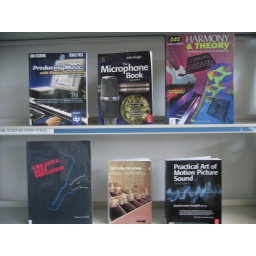
Move your mouse over each book cover and click on the link to search the library catalogue.